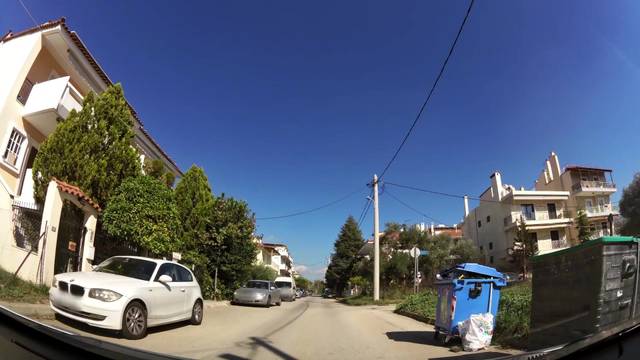
Region: Greece
Coordinates: 38.075, 23.79